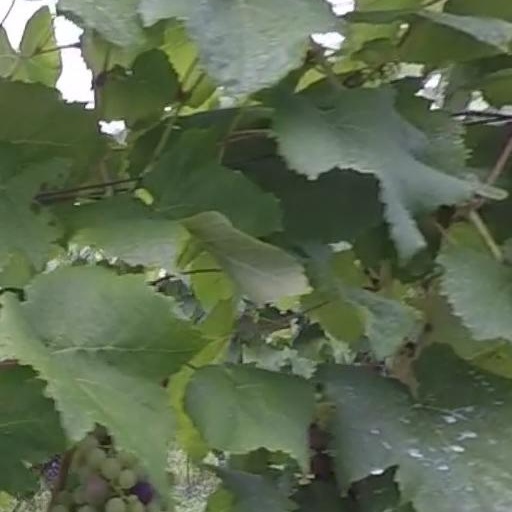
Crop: grape